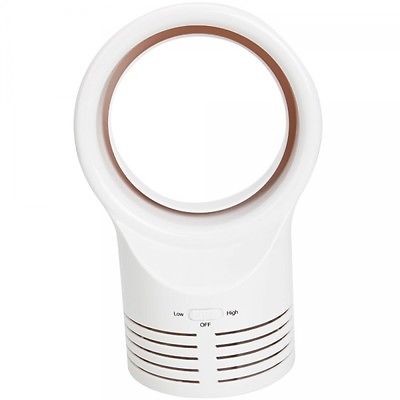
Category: fan